Goalball World Championships

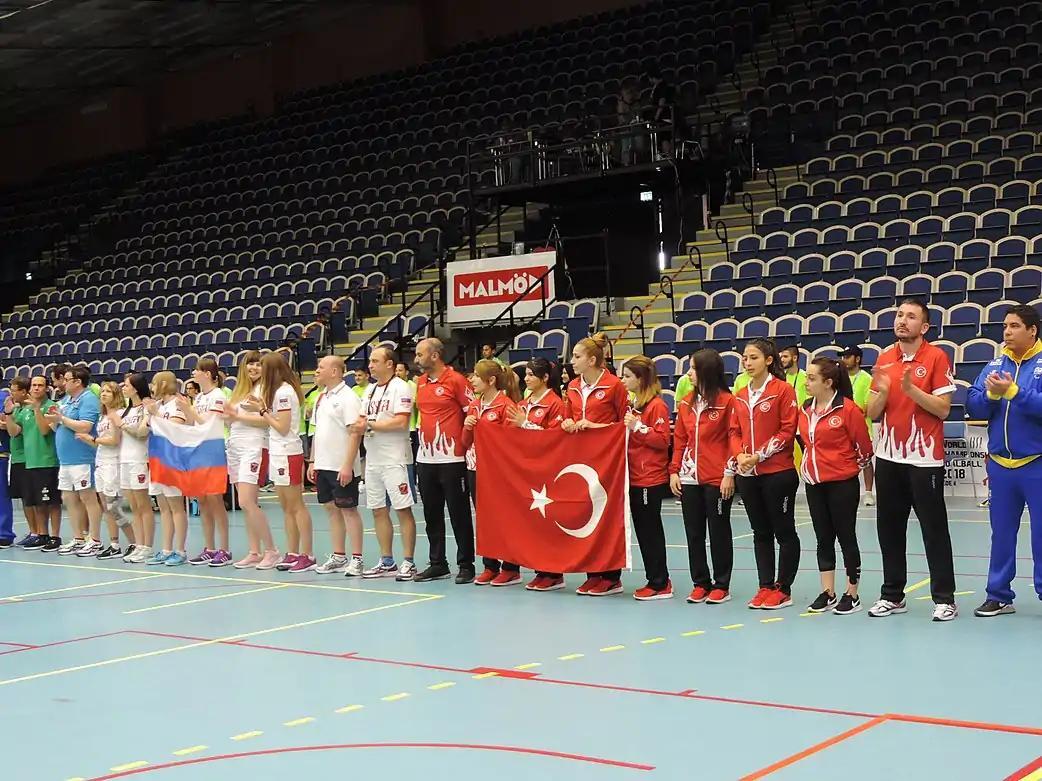
Finalists of the women's division of the 2018 IBSA Goalball World Championships in Malmö, Sweden. Shows gold medal Russia (mid), silver medal Turkey (right), and start of bronze medal Brazil (left).

The 2018 Goalball World Championships were held at Malmö, Sweden, for Sunday 3 to Friday 8 June 2018, with 16 men's teams and 12 women's teams. The international subcommittee has determined the 2014–2017 Rules about the world championships will apply in 2018. The 2018–2021 Rules states there will be 16 men's and 16 women's teams, which may be the format for the 2022 championships.